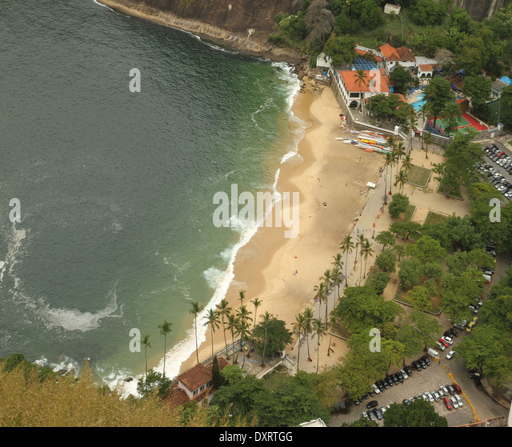
a sandy beach in neighborhood seen